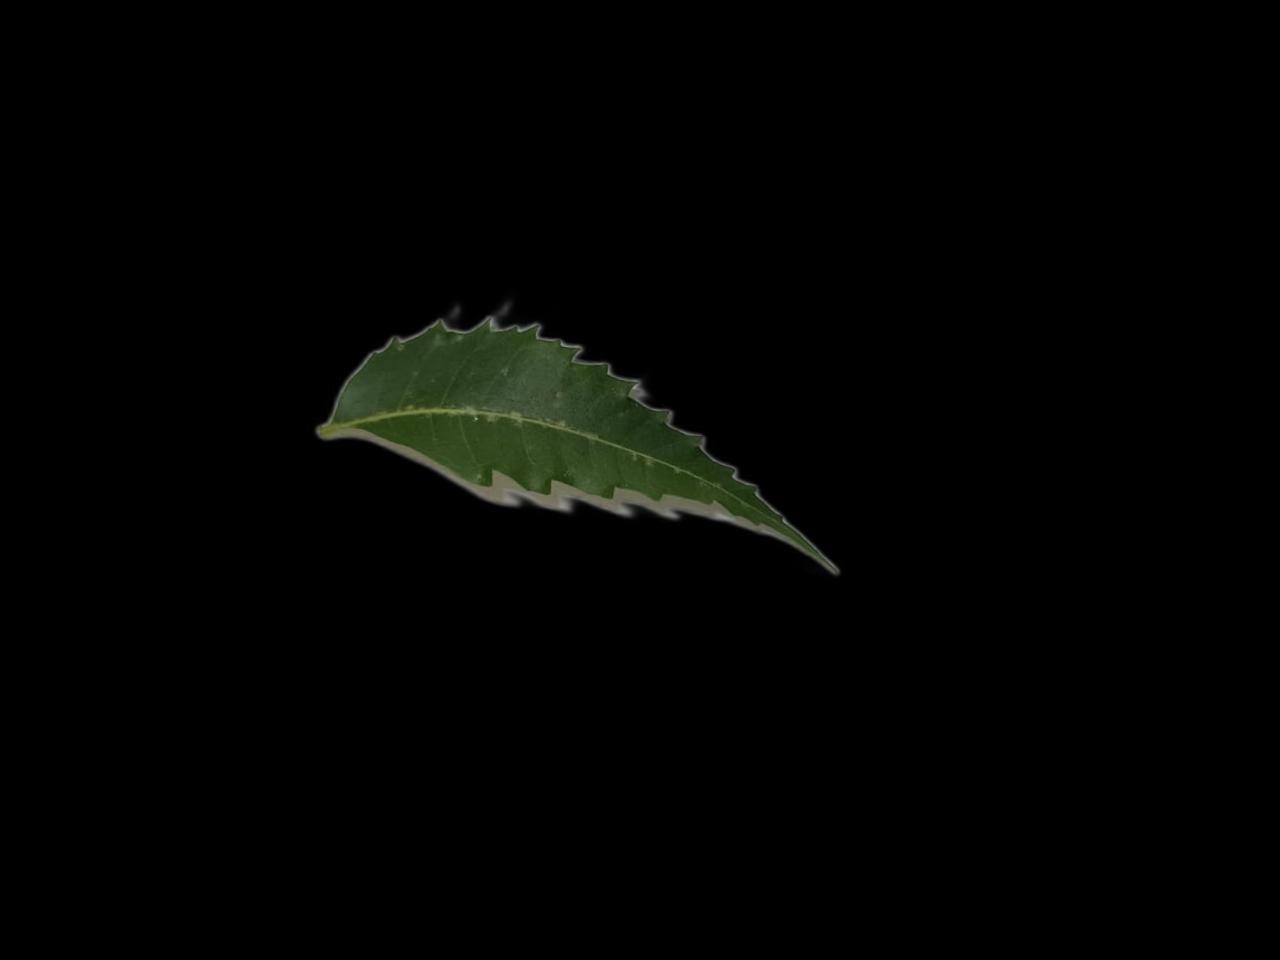
Plant: Neem